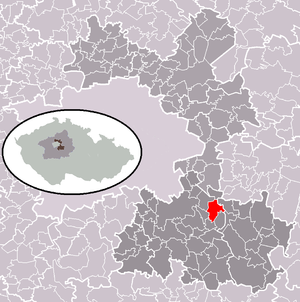
Mukařov est une ville du district de Prague-Est, dans la région de Bohême-Centrale, en République tchèque. Sa population s'élevait à 2 619 habitants en 2020.